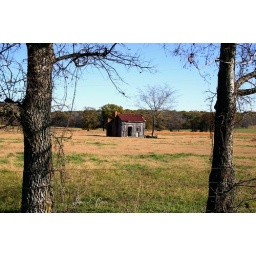
Once a home for sharecroppers, it is now a lonely but beautiful structure surrounded by a background of pine trees.